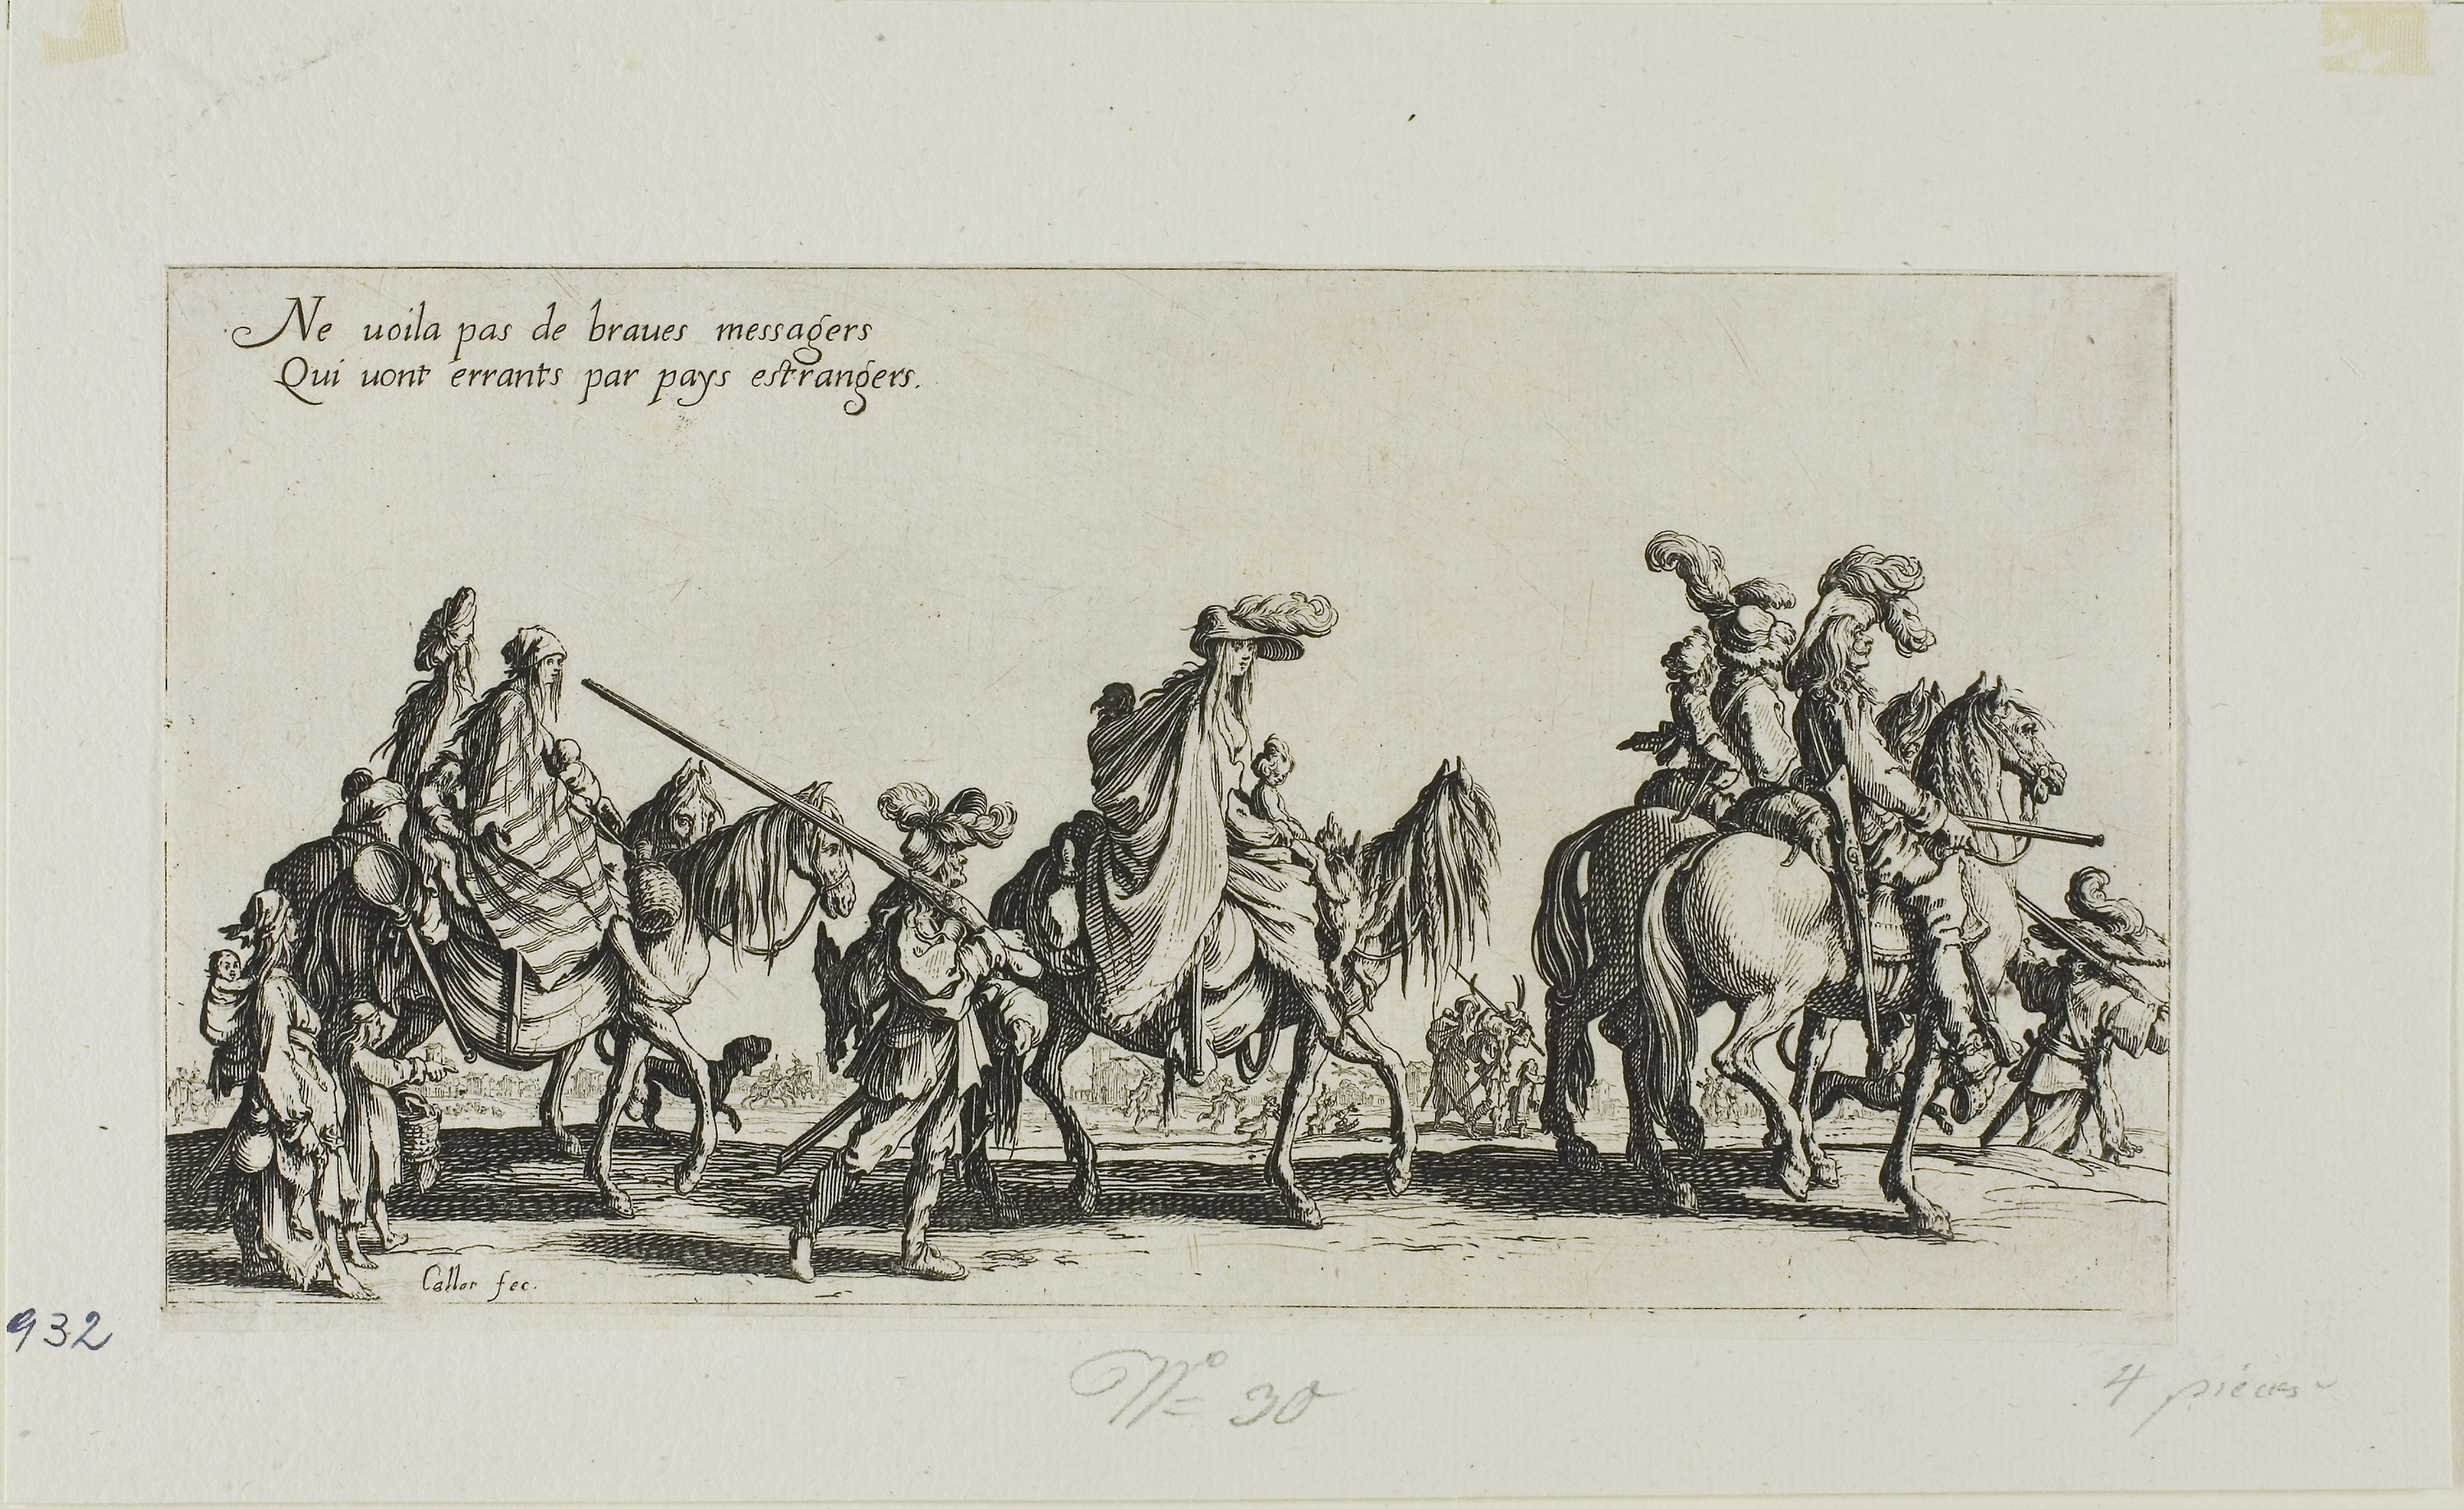
horse like mammal, fauna, pack animal, horse, history, art, paper product, drawing, chariot, illustration